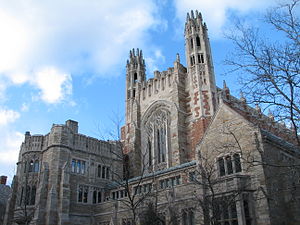
Yale Law School
Sterling Law Building.
Yale Law School er det juridiske fakultet ved Yale University. Det blev etableret i 1824. Med en optagelsesrate på 9,7 % i 2017 er Yale det mest selektive juridisk fakultet i USA.